Spanish conquest of Honduras

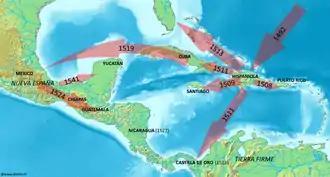
Map of Spanish expansion in the Caribbean during the 16th century

Christopher Columbus discovered the New World for the Kingdom of Castile and Leon in 1492. Private adventurers thereafter entered into contracts with the Spanish Crown to conquer the newly discovered lands in return for tax revenues and the power to rule. The Spanish founded Santo Domingo on the Caribbean island of Hispaniola in the 1490s. In the first decades after their discovery of the new lands, the Spanish colonised the Caribbean and established a centre of operations on the island of Cuba. After the discovery of Honduras by Columbus in 1502, no concerted effort to conquer the territory took place until 1524.